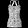
Label: T - shirt / top